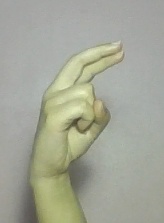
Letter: zay